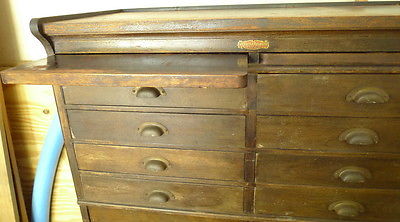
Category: cabinet